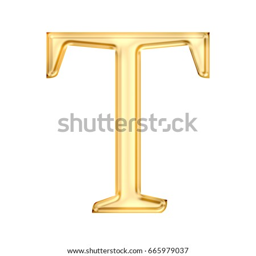
shiny golden glass uppercase or capital letter t in a 3d illustration with a glossy gold metallic or plastic style and classic font isolated on a white background with clipping path .